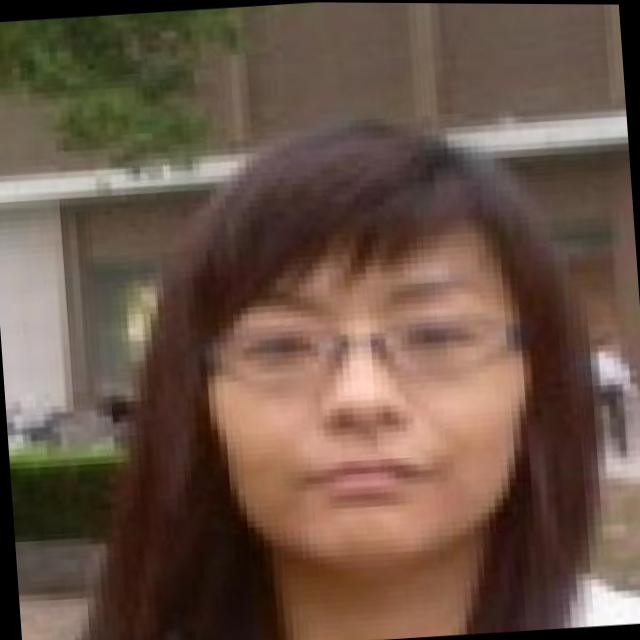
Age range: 21-44